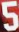
Number: 5